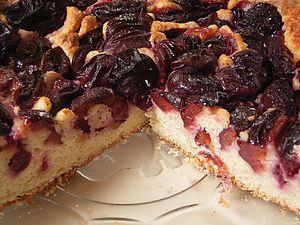
La tarte aux quetsches est une variété de tarte sucrée, garnie de quetsches dénoyautées et coupées en moitiés ou en quarts, puis cuite au four. On ajoute à mi-cuisson un mélange de lait, œuf battu, et sucre ; c'est un flan appelé pepele en alsacien.